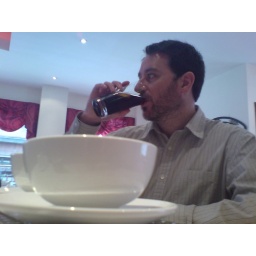
joe drinks a coke over a white bowl